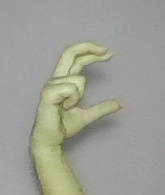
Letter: thal